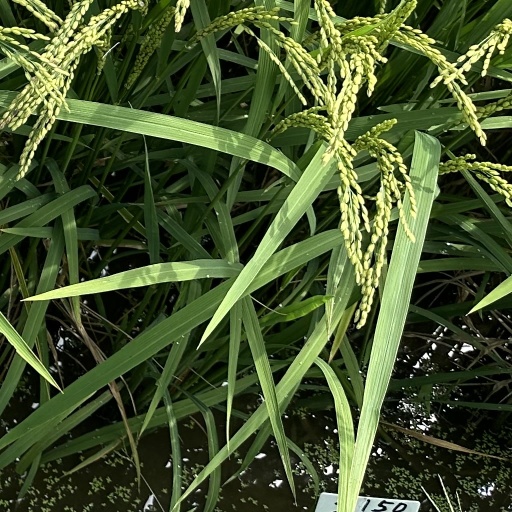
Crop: rice